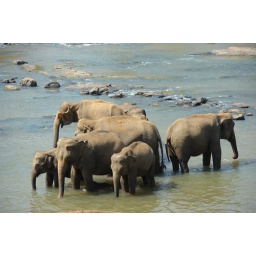
Resting in the cool river water